Ganauli

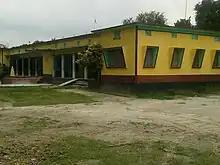

Ganauli is a village in Mashrakh, Saran district in the Indian state of Bihar. Ganauli is a part of Khajuri after 1930. There is a population of about 4,000. It has part of two Tola.